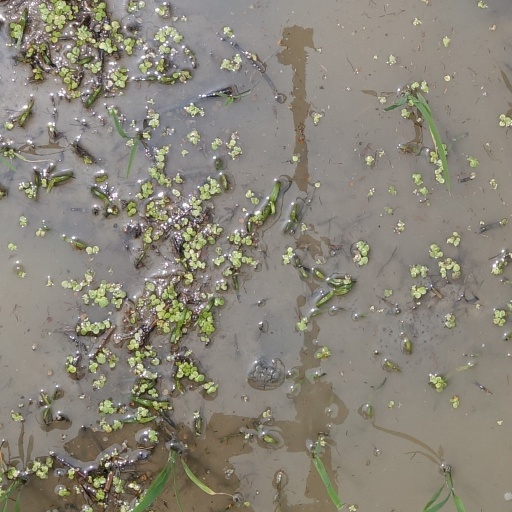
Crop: rice